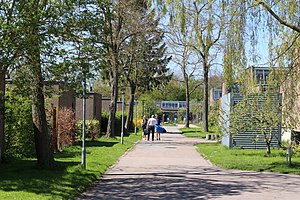
Galgebakken
Sti i Galgebakken
Galgebakken sti
Galgebakken er et boligområde i den nordlige del af Albertslund Kommune opført 1972-74. Navnet udspringer af, at der tidligere fandtes en galgebakke i nærheden, kaldet Trippendals Galge.